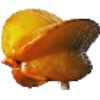
Label: Carambula 1